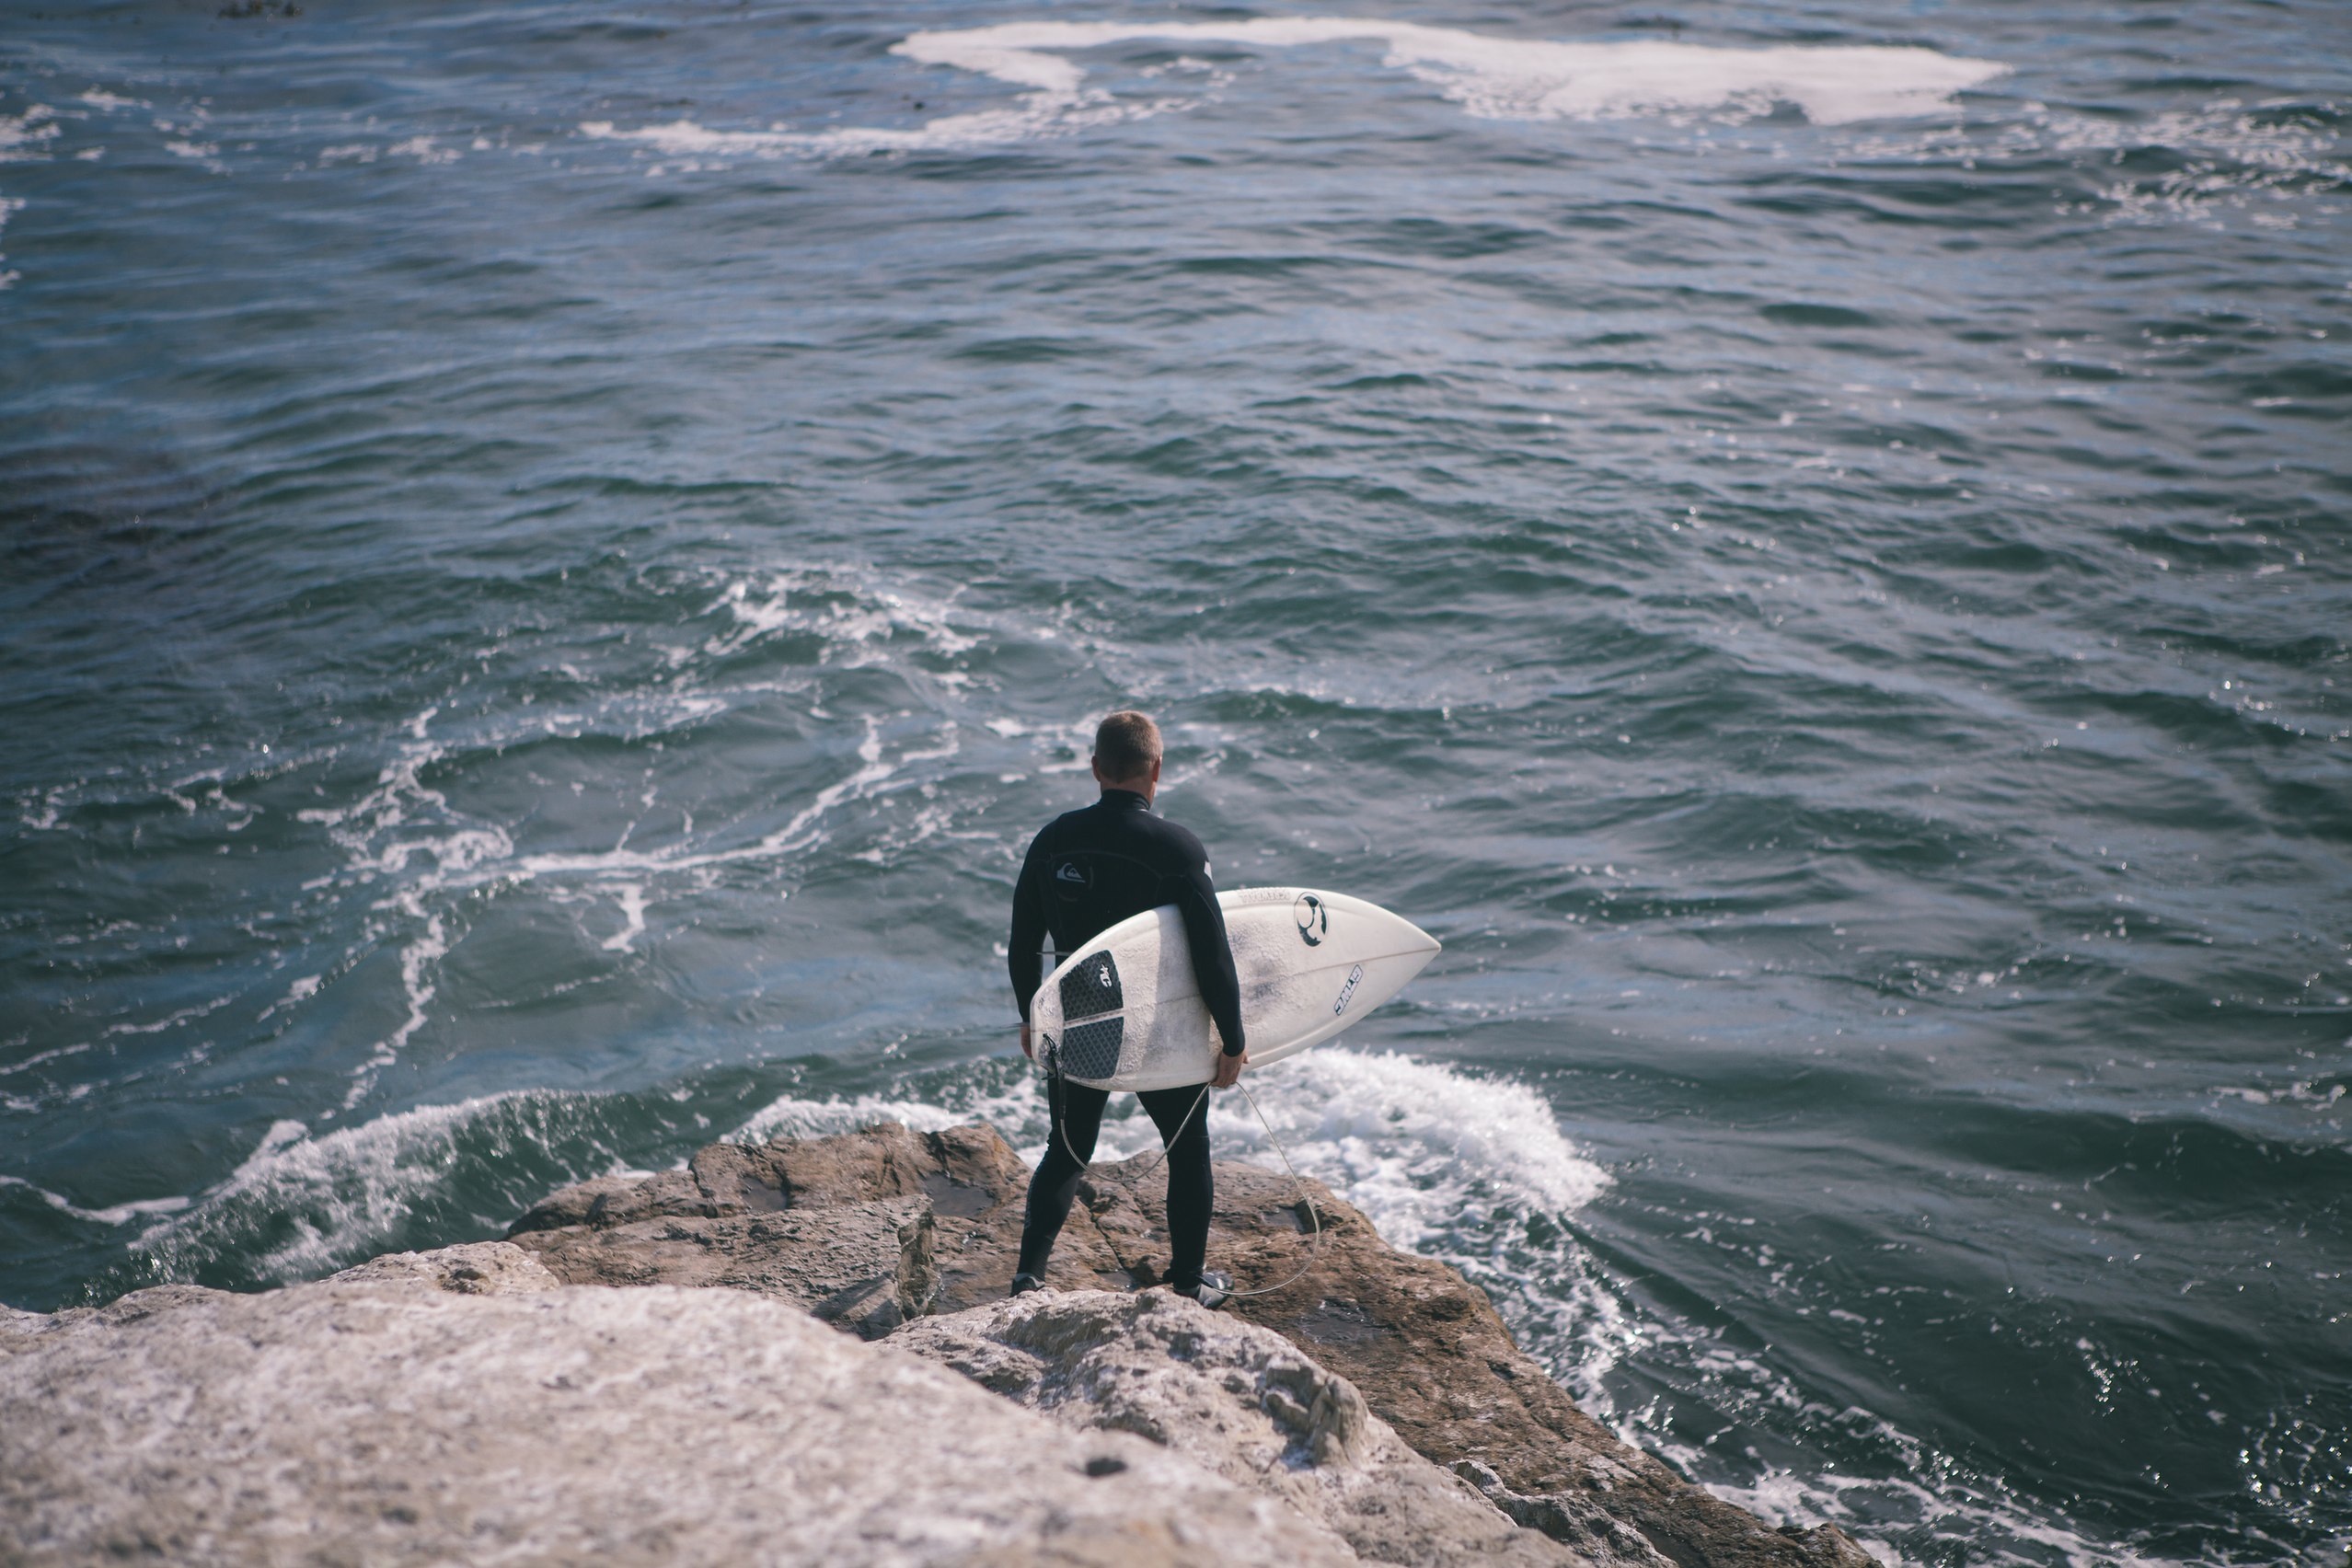
man, sea, coast, water, ocean, person, wave, surfer, surfing, extreme sport, terrain, sports, cape, water sport, marine mammal, wind wave, surfing equipment and supplies, surface water sports